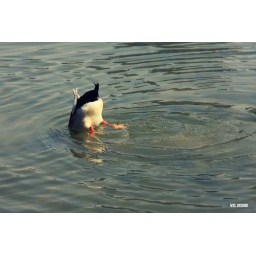
duck duck in the lake